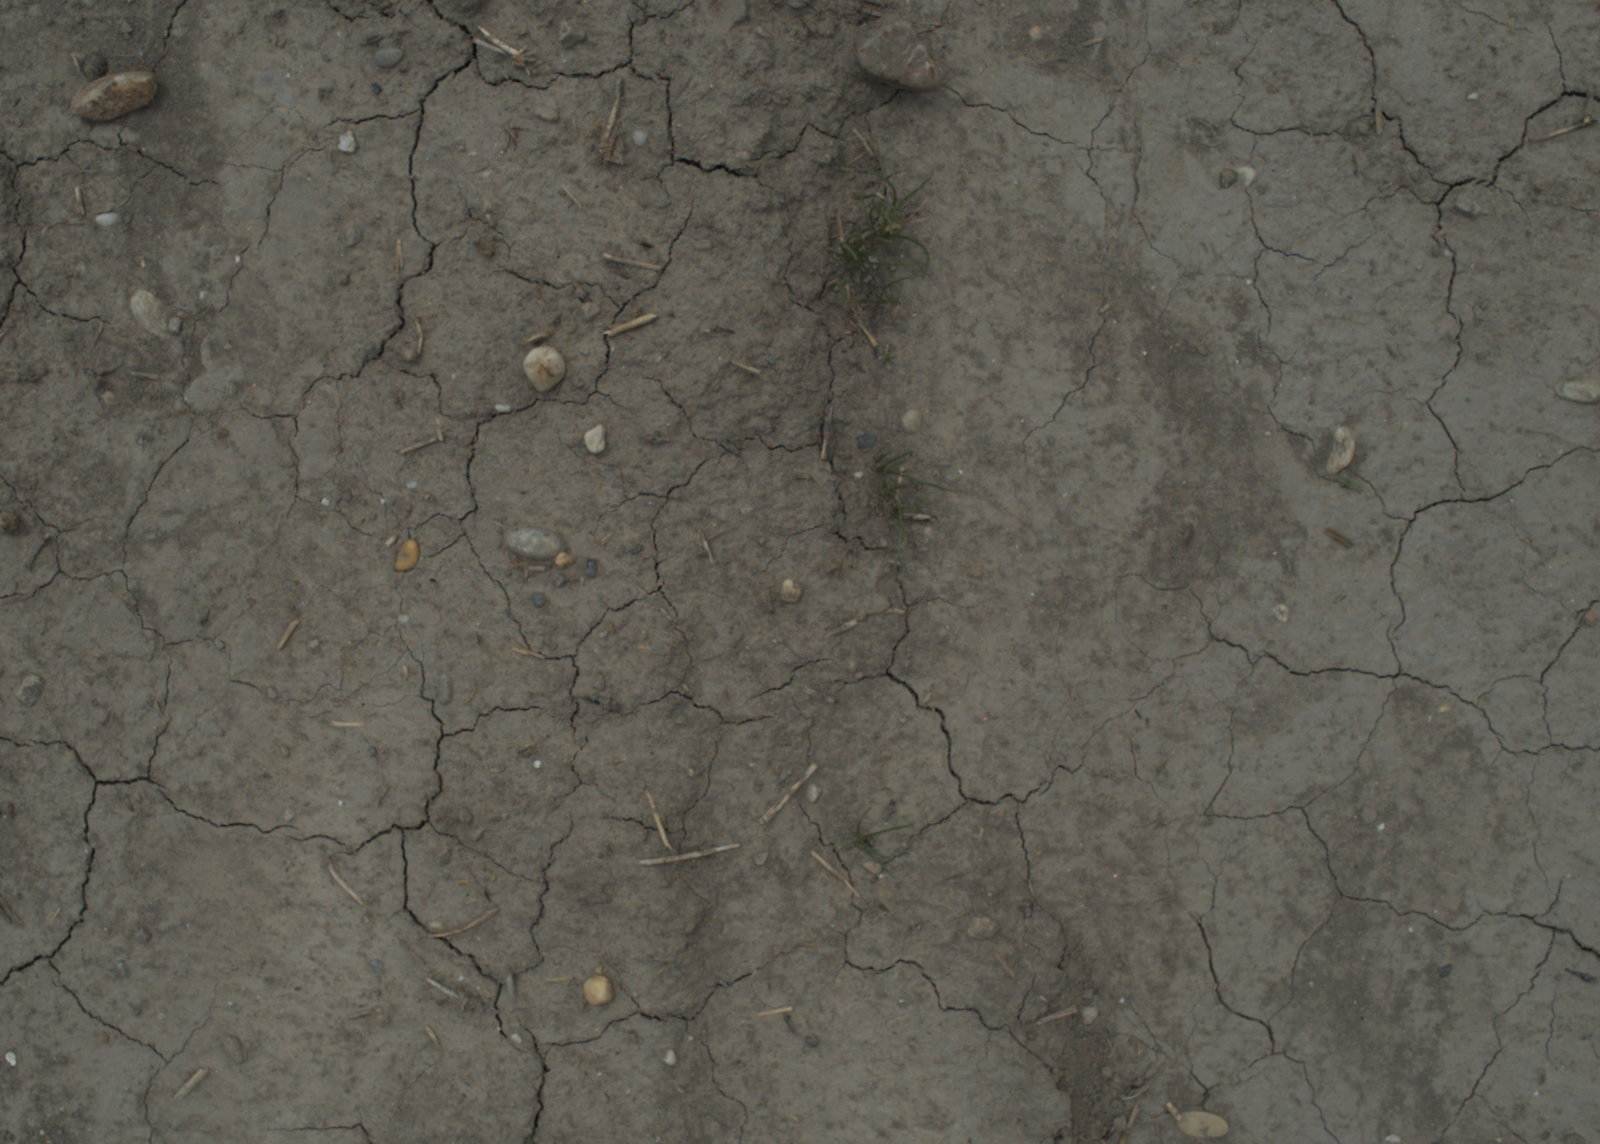
Capture date: 21.07.2021 12:45:45
Weather: mixed
Wind: medium
Seeding date: 08.06.2021
Plant canopy height (mm): 962